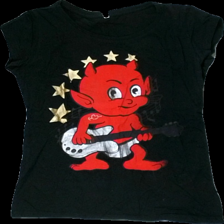
View: front
Type: Top
Category: Ladies
Brand: Not in the list
Brand text on label: Fishbone
Colors: Black, Red
Material: 100% cotton
Pattern: Other
Cut: C-collar
Size: M
Season: All
Price range: <50
Recommended usage: Export